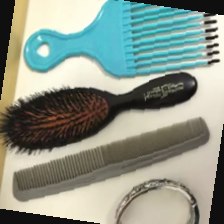
Label: has bracelet mod